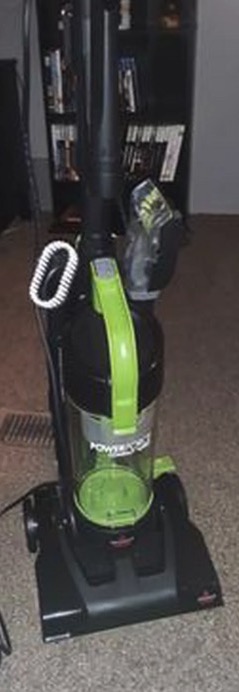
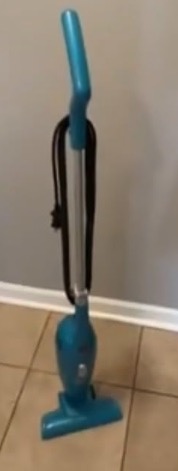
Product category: items_vacuum
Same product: no